The Survivors (Godwin novel)

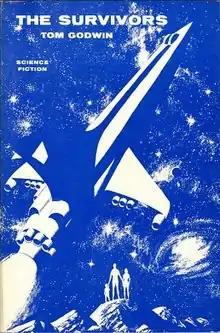
Dust-jacket from the first edition

The Survivors is a science fiction novel by American writer Tom Godwin. It was published in 1958 by Gnome Press in an edition of 5,000 copies, of which 1,084 were never bound. The novel was published in paperback by Pyramid Books in 1960 under the title Space Prison. The novel is an expansion of Godwin's story "Too Soon to Die" which first appeared in the magazine "Venture".